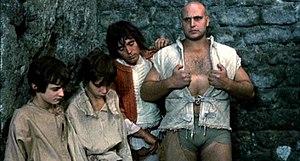
Le Décaméron est un film franco-germano-italien de Pier Paolo Pasolini, sorti en 1971.